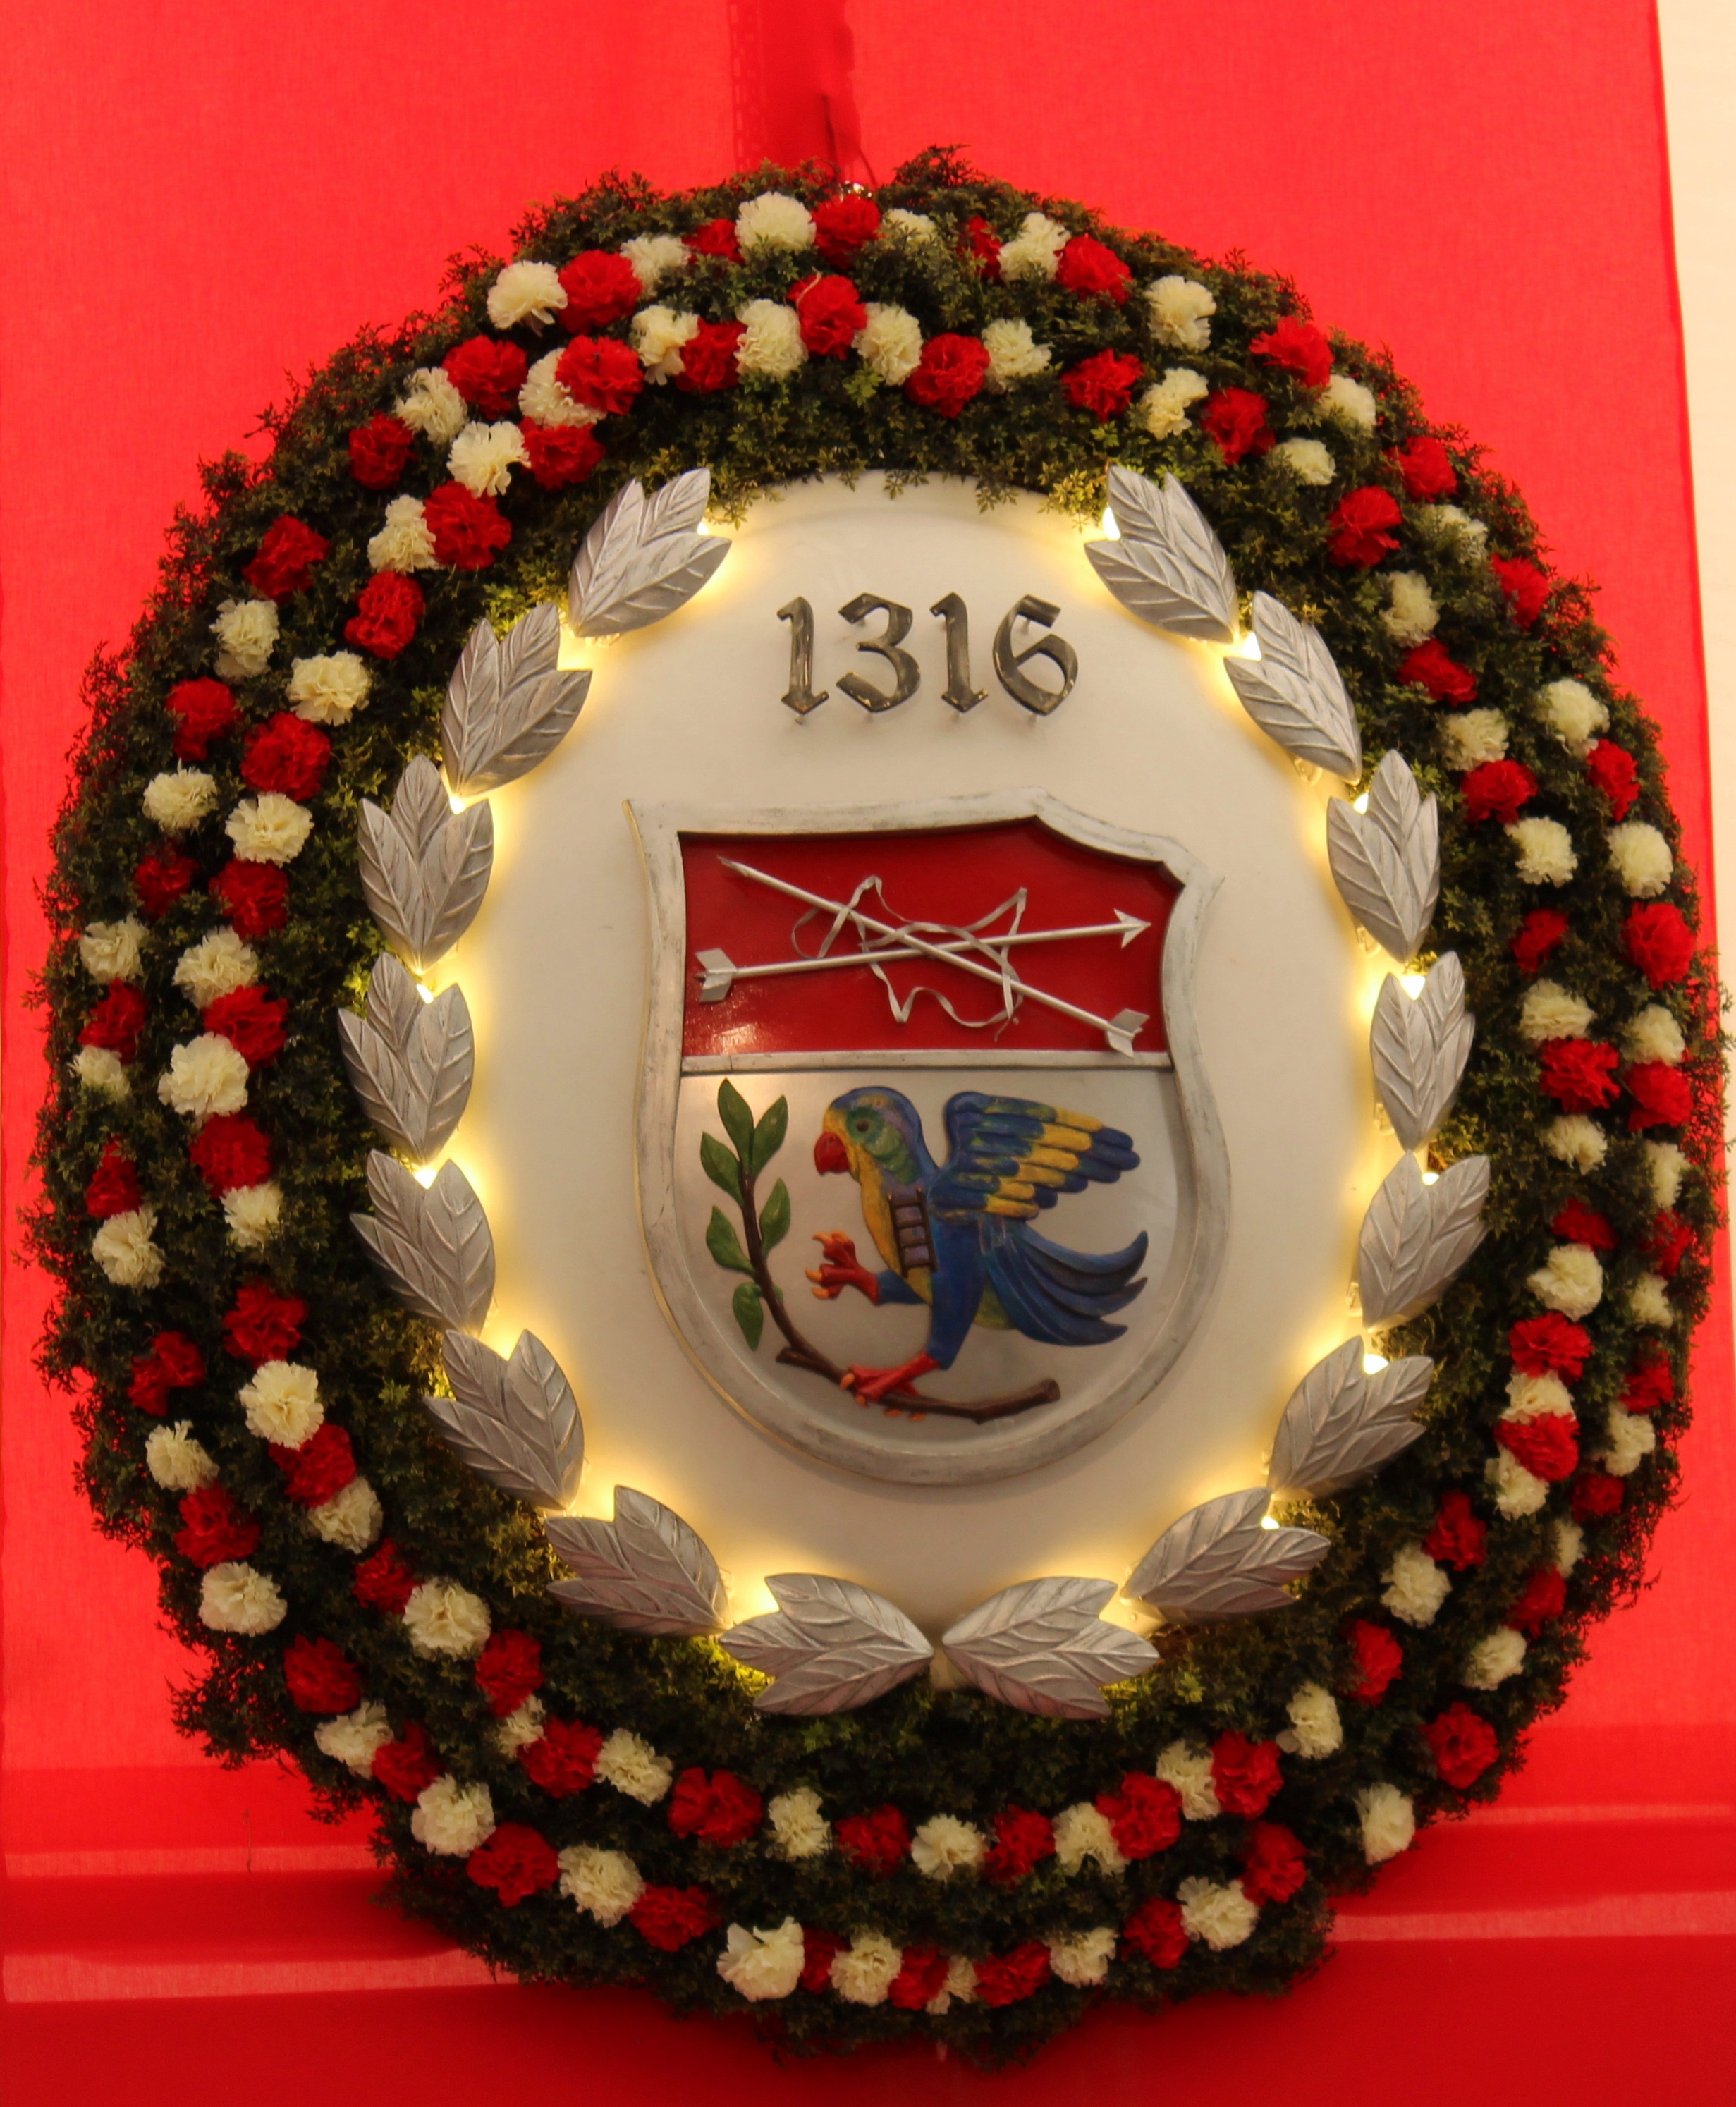
food, symbol, club, together, christmas, emblem, christmas decoration, art, logo, dusseldorf, shooting club